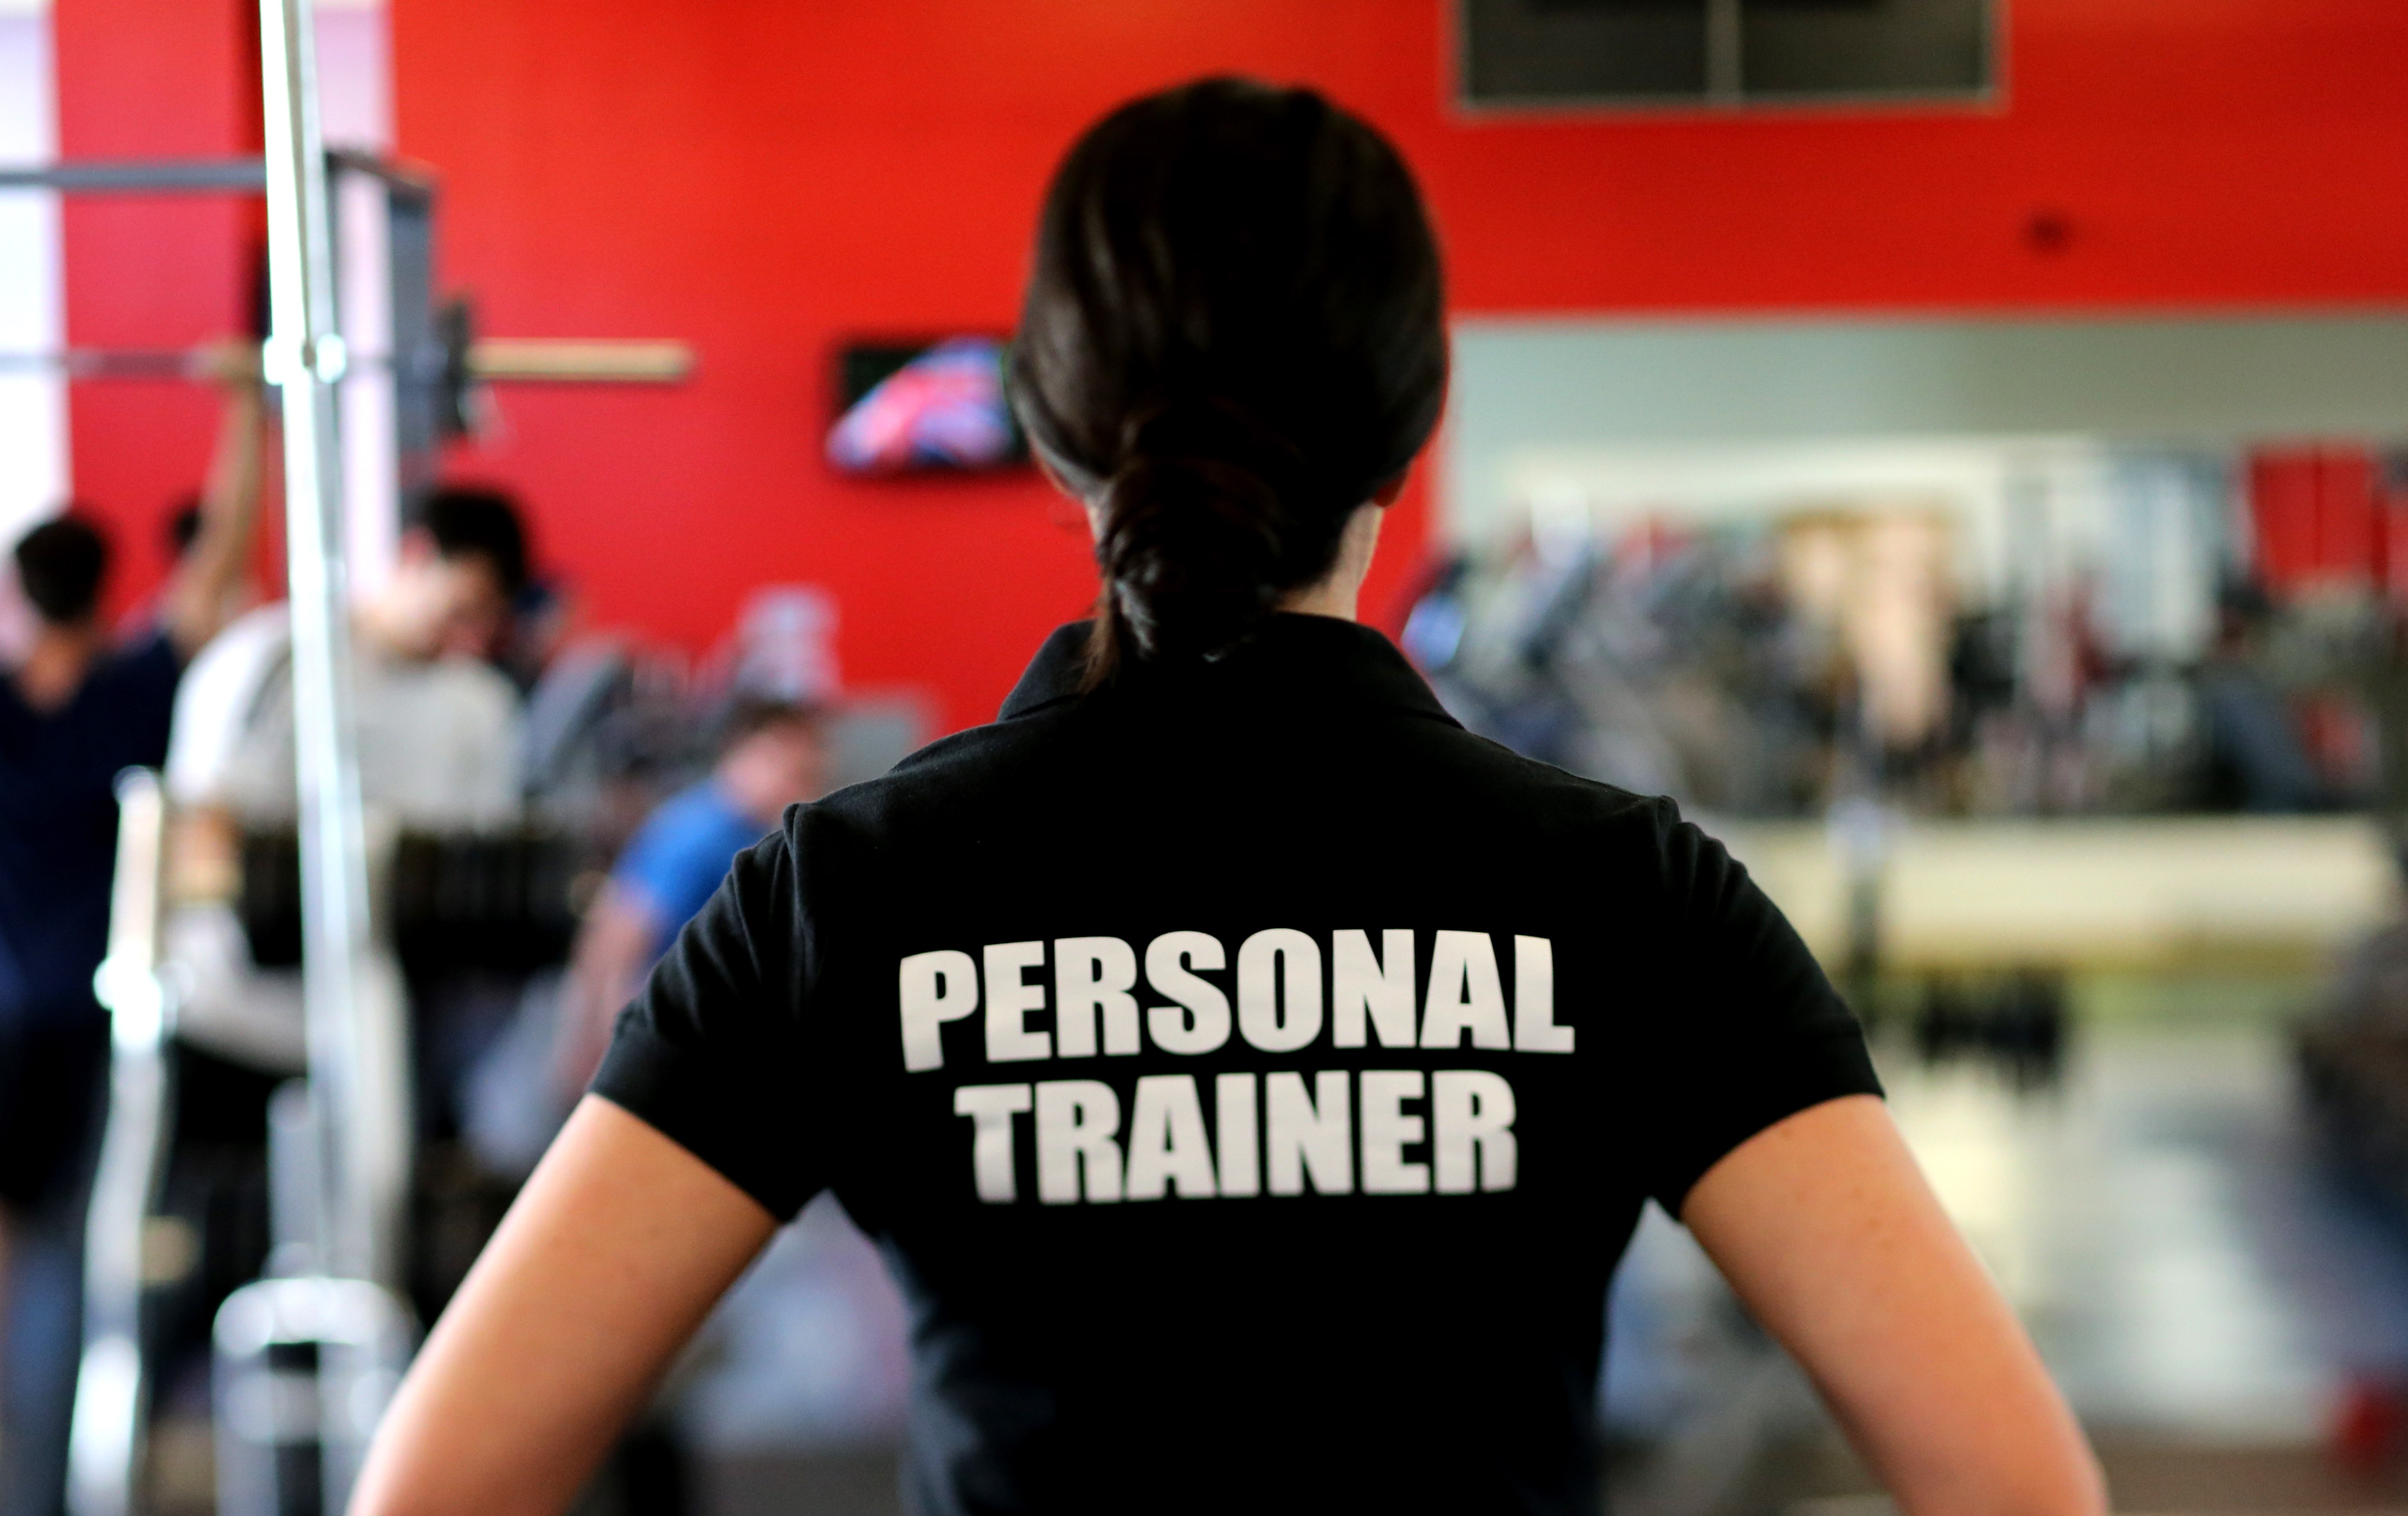
structure, room, gym, london, sports, trainers, personal, weight training, sport venue, physical fitness